Western canon

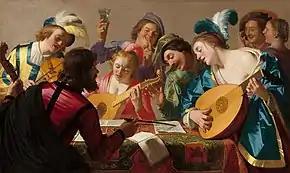
Musicians of the late Renaissance/early Baroque era (Gerard van Honthorst, "The Concert", 1623)

The seventeenth century was important for philosophy, and the major figures were Francis Bacon, Thomas Hobbes, René Descartes, Blaise Pascal, Baruch Spinoza, John Locke and Gottfried Wilhelm Leibniz.